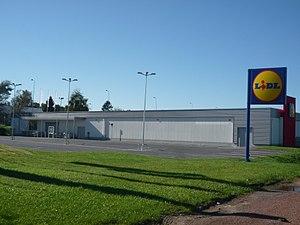
Caudry, Nord, Nord-Pas-de-Calais, France.
Lidl est une entreprise de distribution allemande fondée en 1930 et présente à travers vingt-six pays en Europe avec 7 839 magasins dont 3277 en Allemagne, pays d'origine. Lidl fait partie de la société faîtière groupe Schwarz ayant son siège à Neckarsulm.